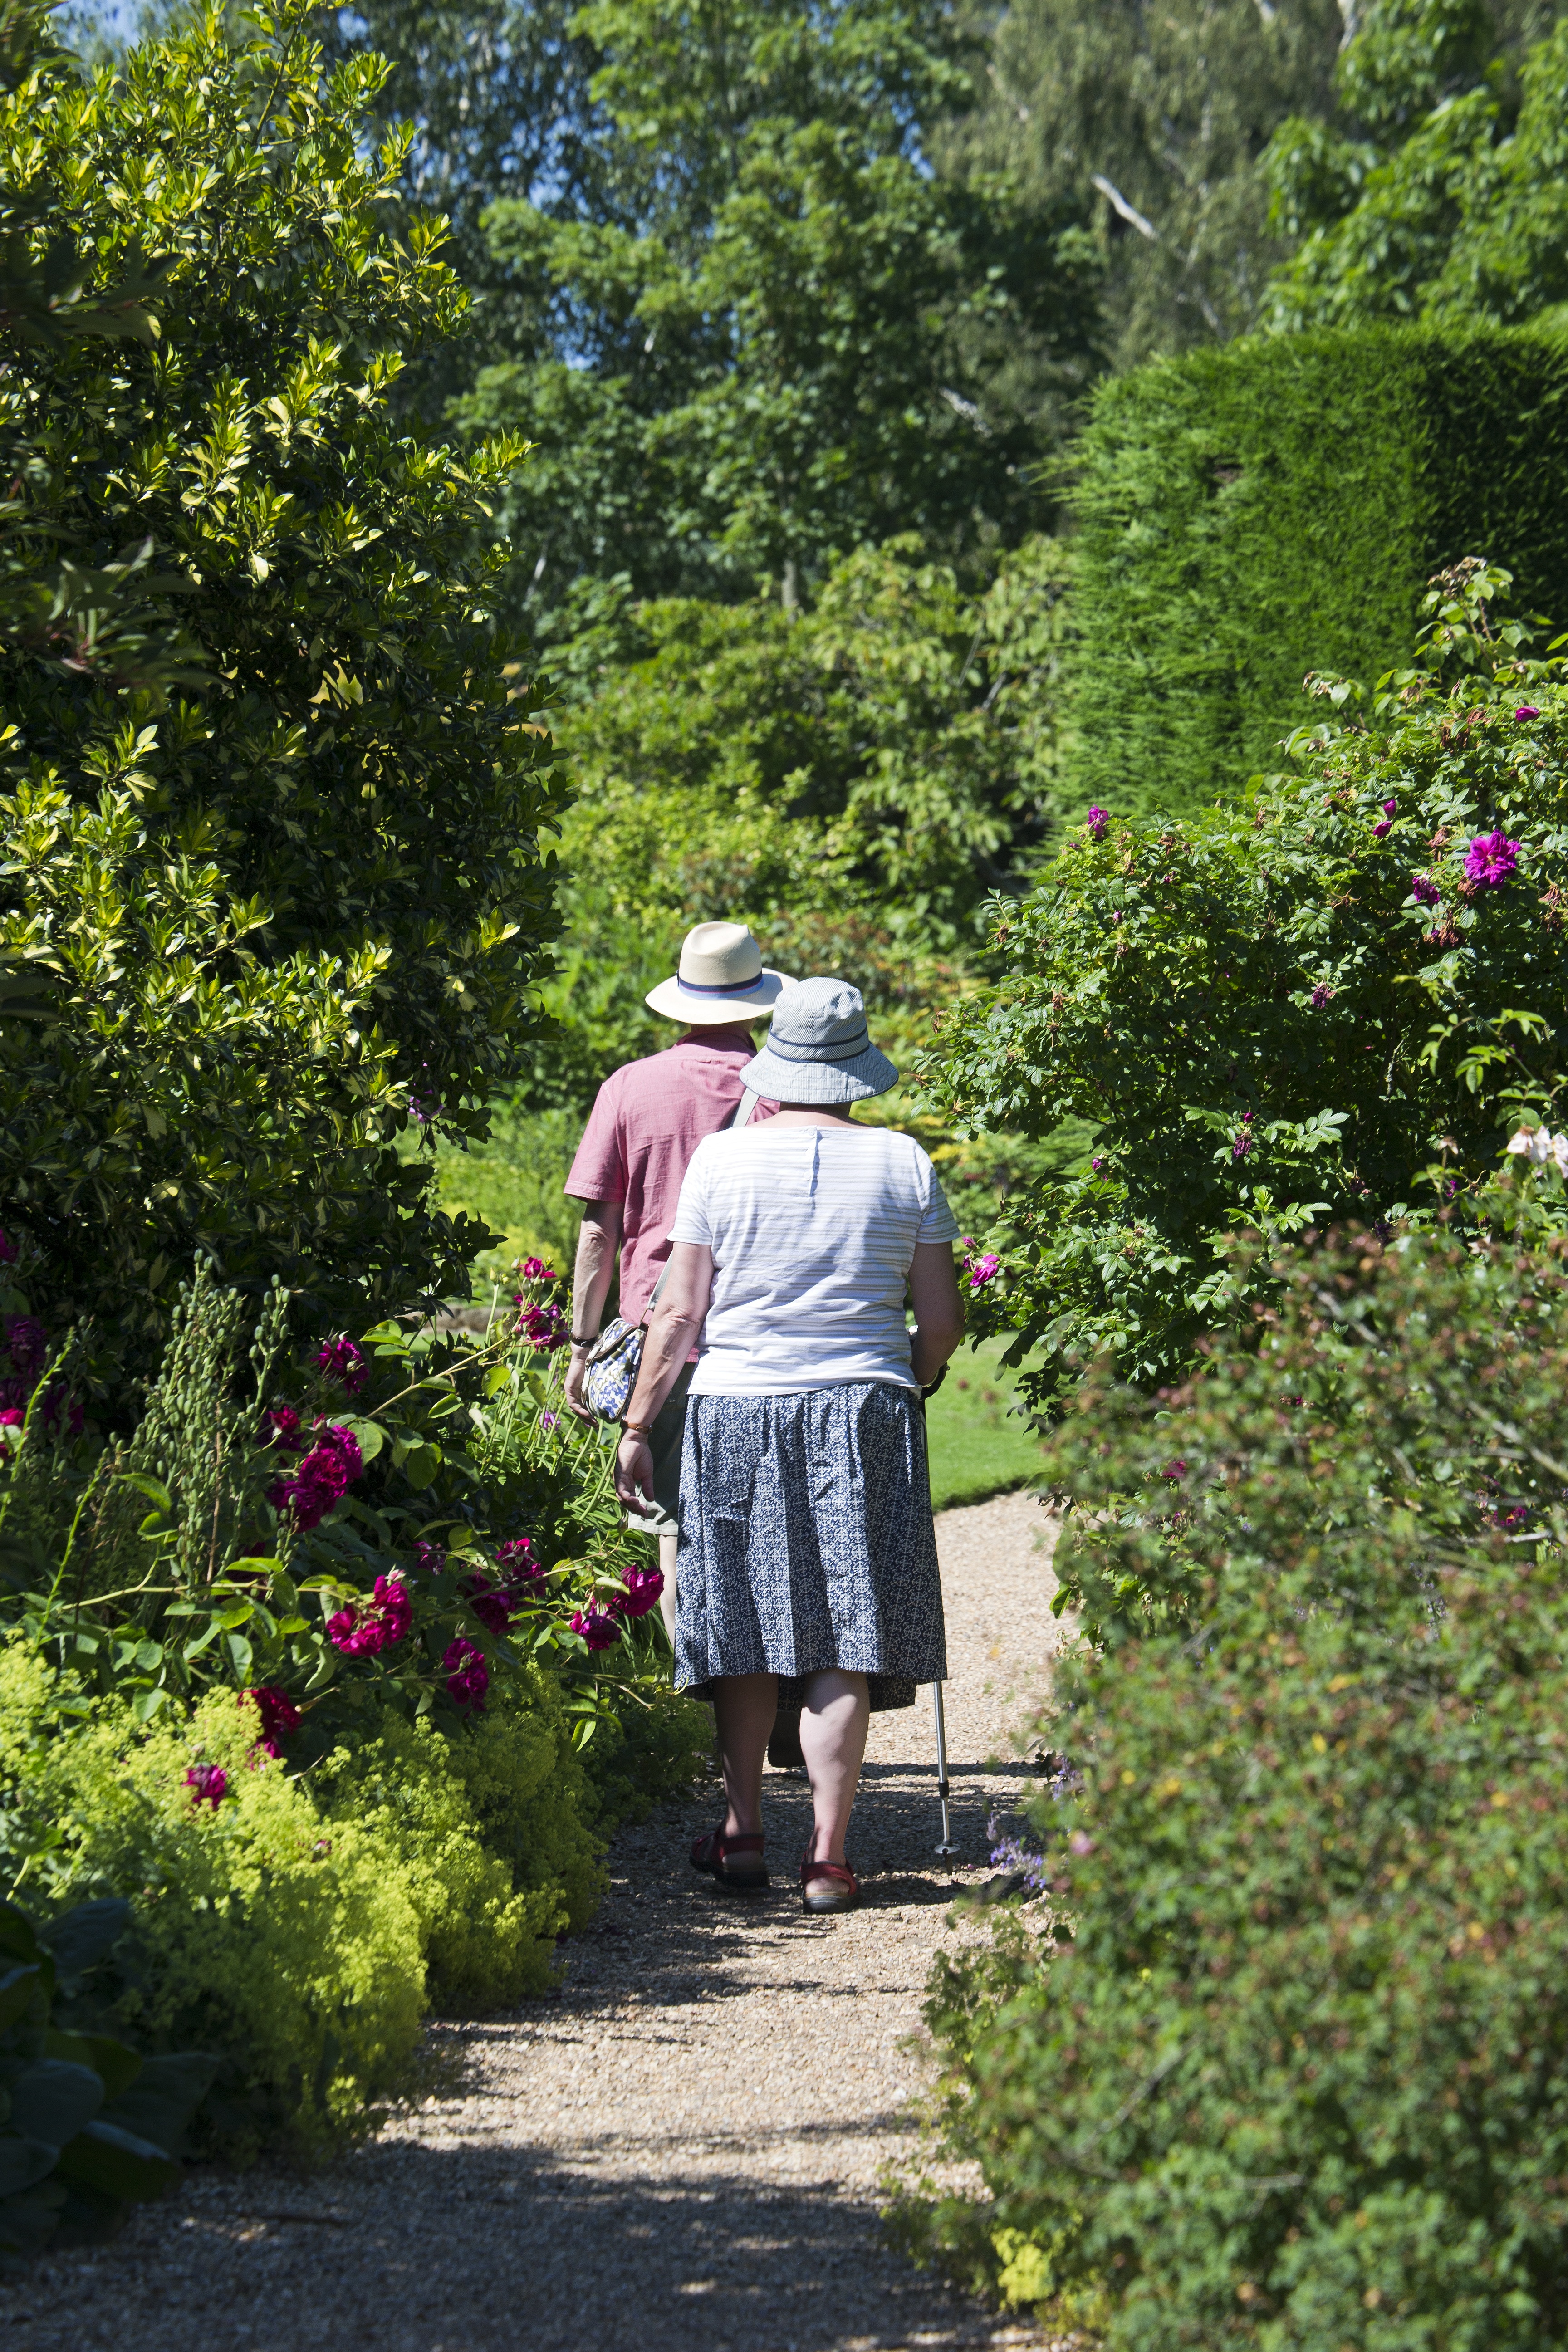
tree, forest, grass, walking, flower, adventure, botany, garden, sunny, laurel, woodland, elderly couple, walking stick, hot day, sun hats, garden path, rose bushes, yew tree